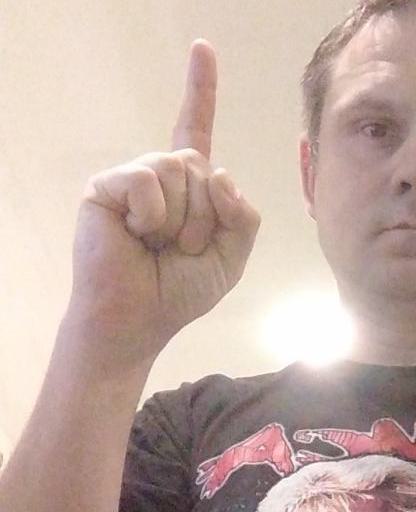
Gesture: one